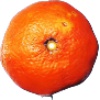
Label: clementine